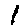
Label: 1